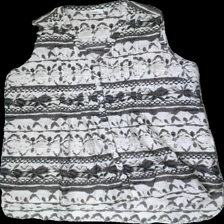
View: front
Type: Top
Category: Ladies
Brand: Gina Tricot
Colors: Beige, Brown, Black
Material: 100% Cott
Pattern: Other
Cut: Regular
Size: XL
Season: All
Price range: 50-100
Recommended usage: Reuse